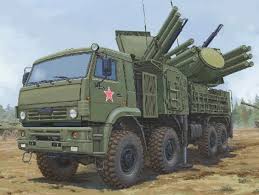
Label: Pantsir-S1